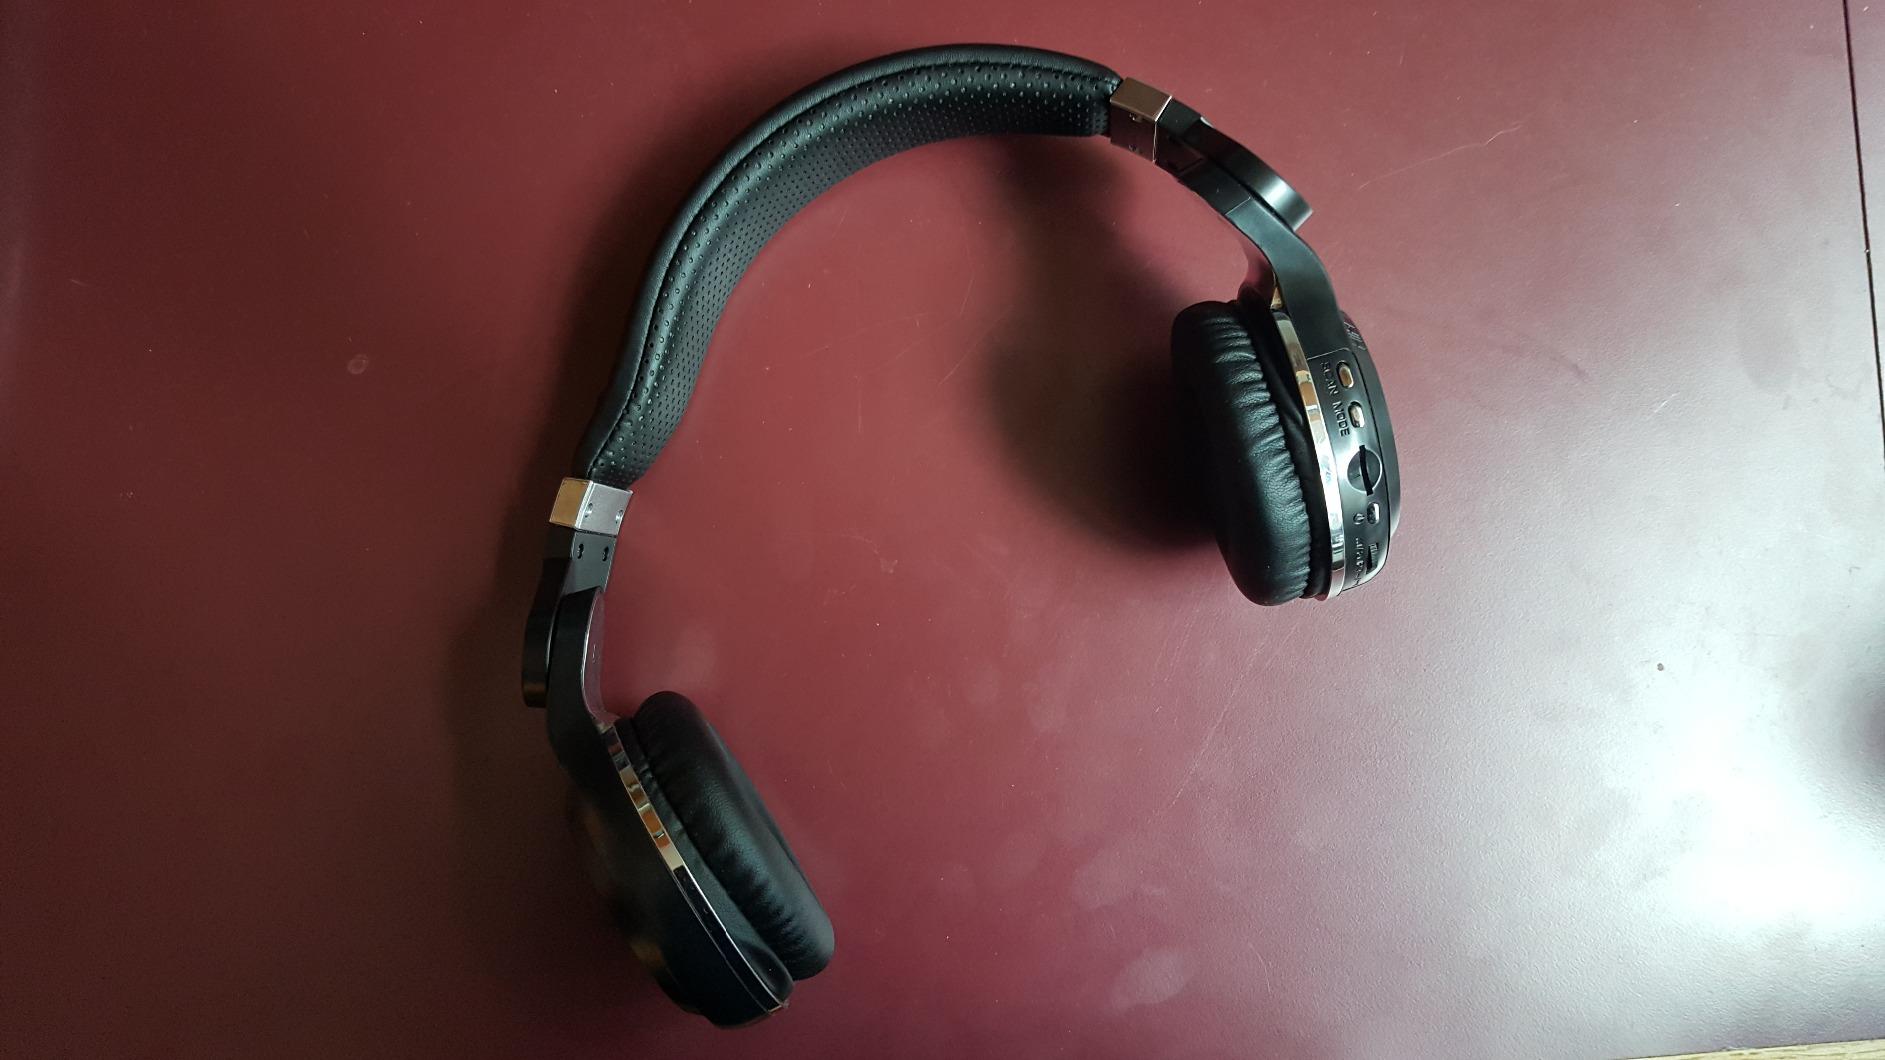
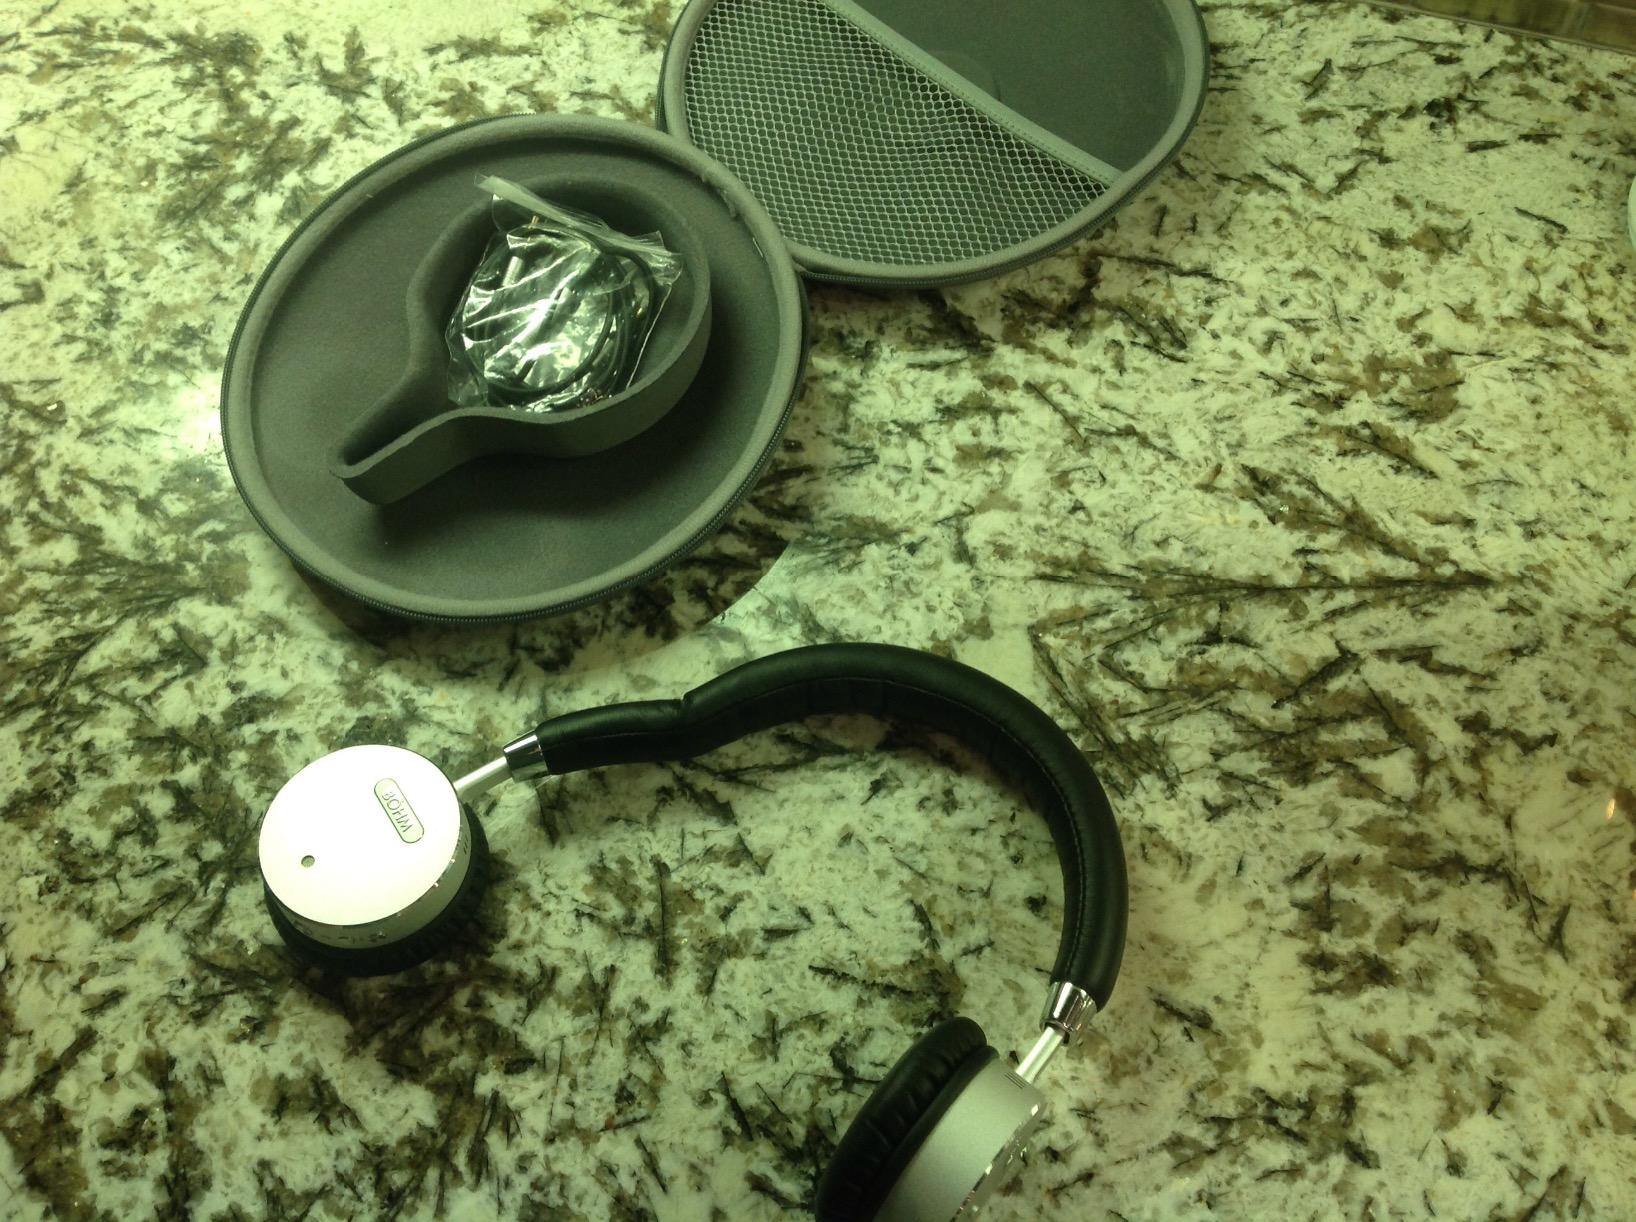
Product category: headphones
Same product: no